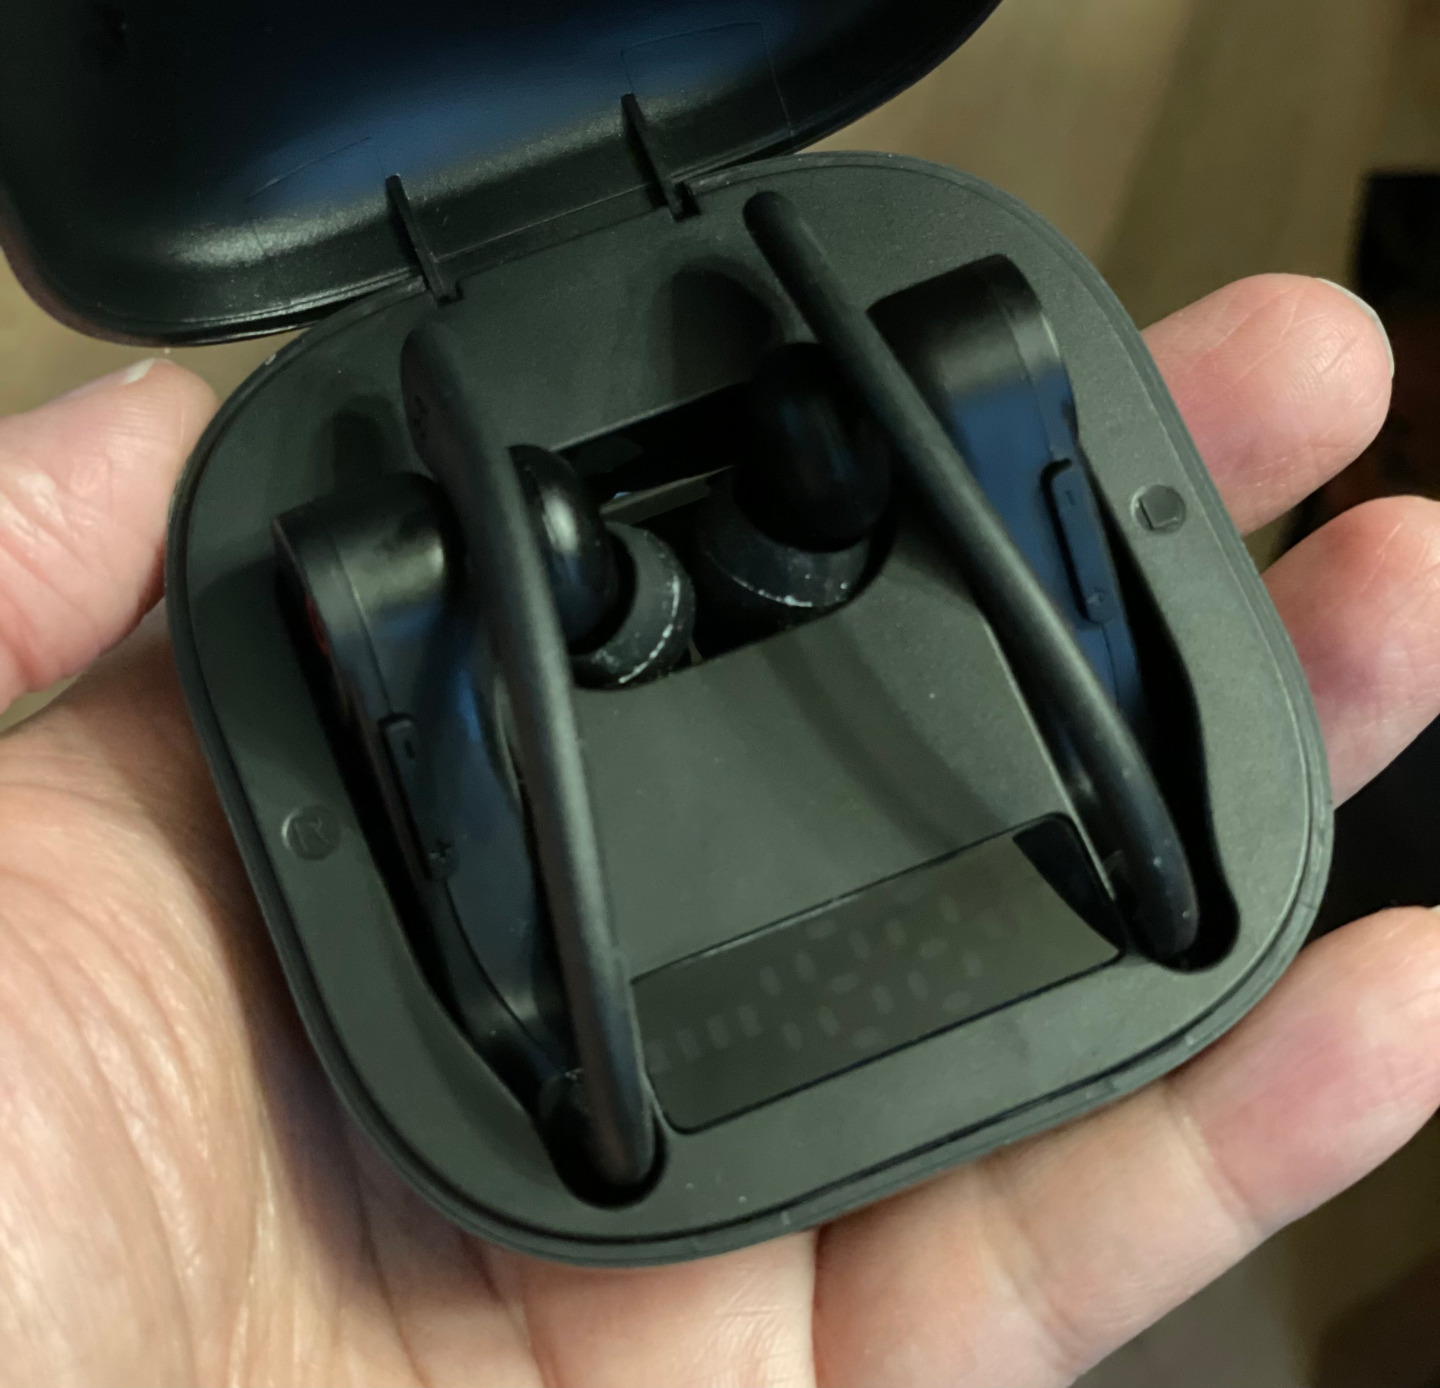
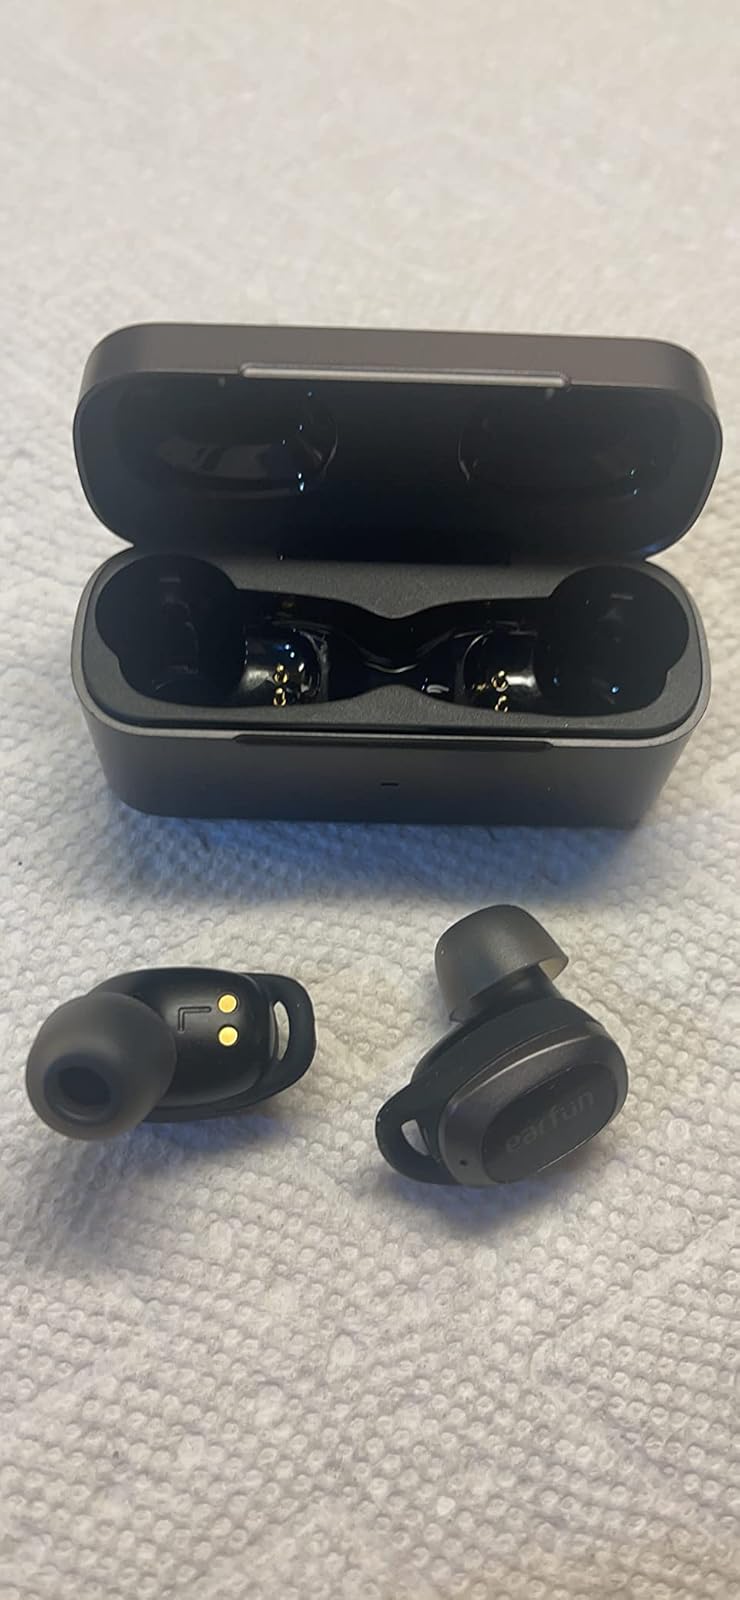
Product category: earbuds
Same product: no